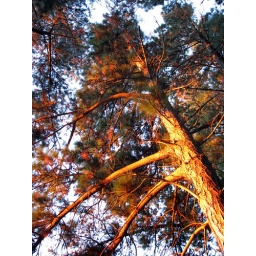
Nice light in the pine forest on the way back down Judas Peak near Hout Bay